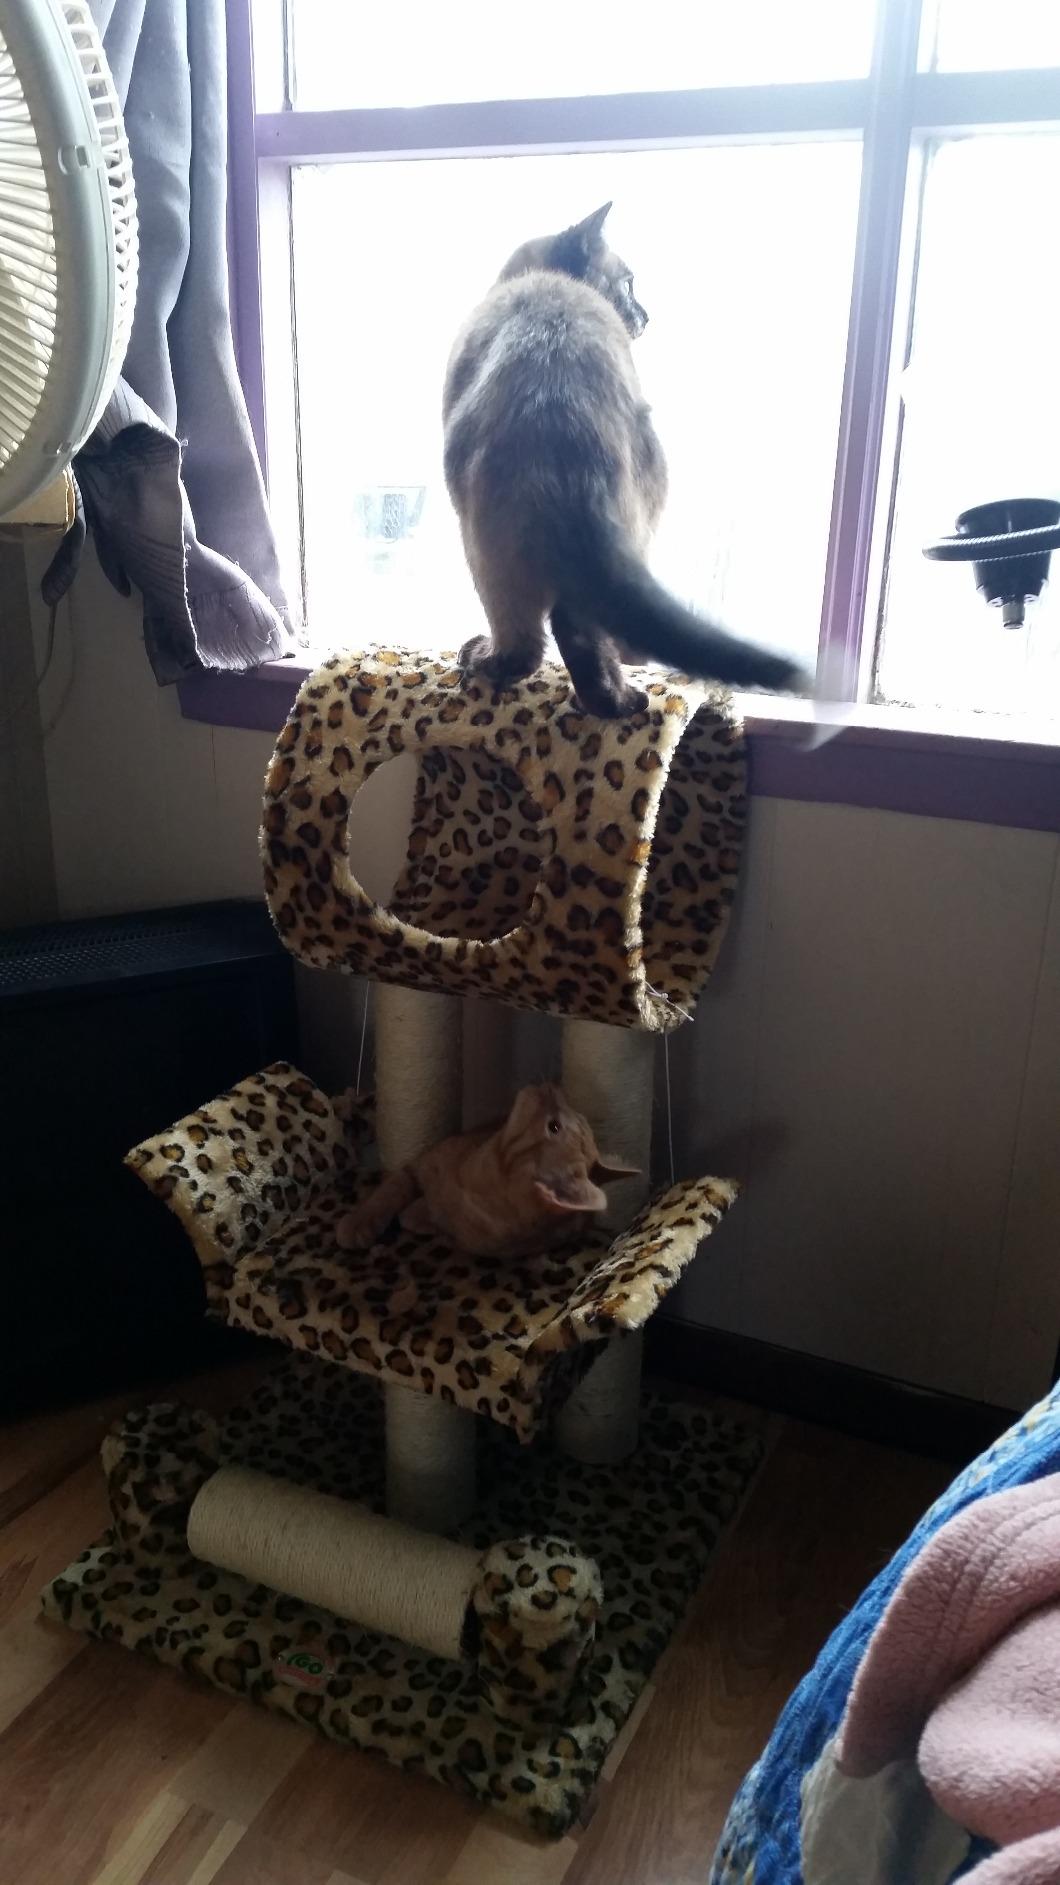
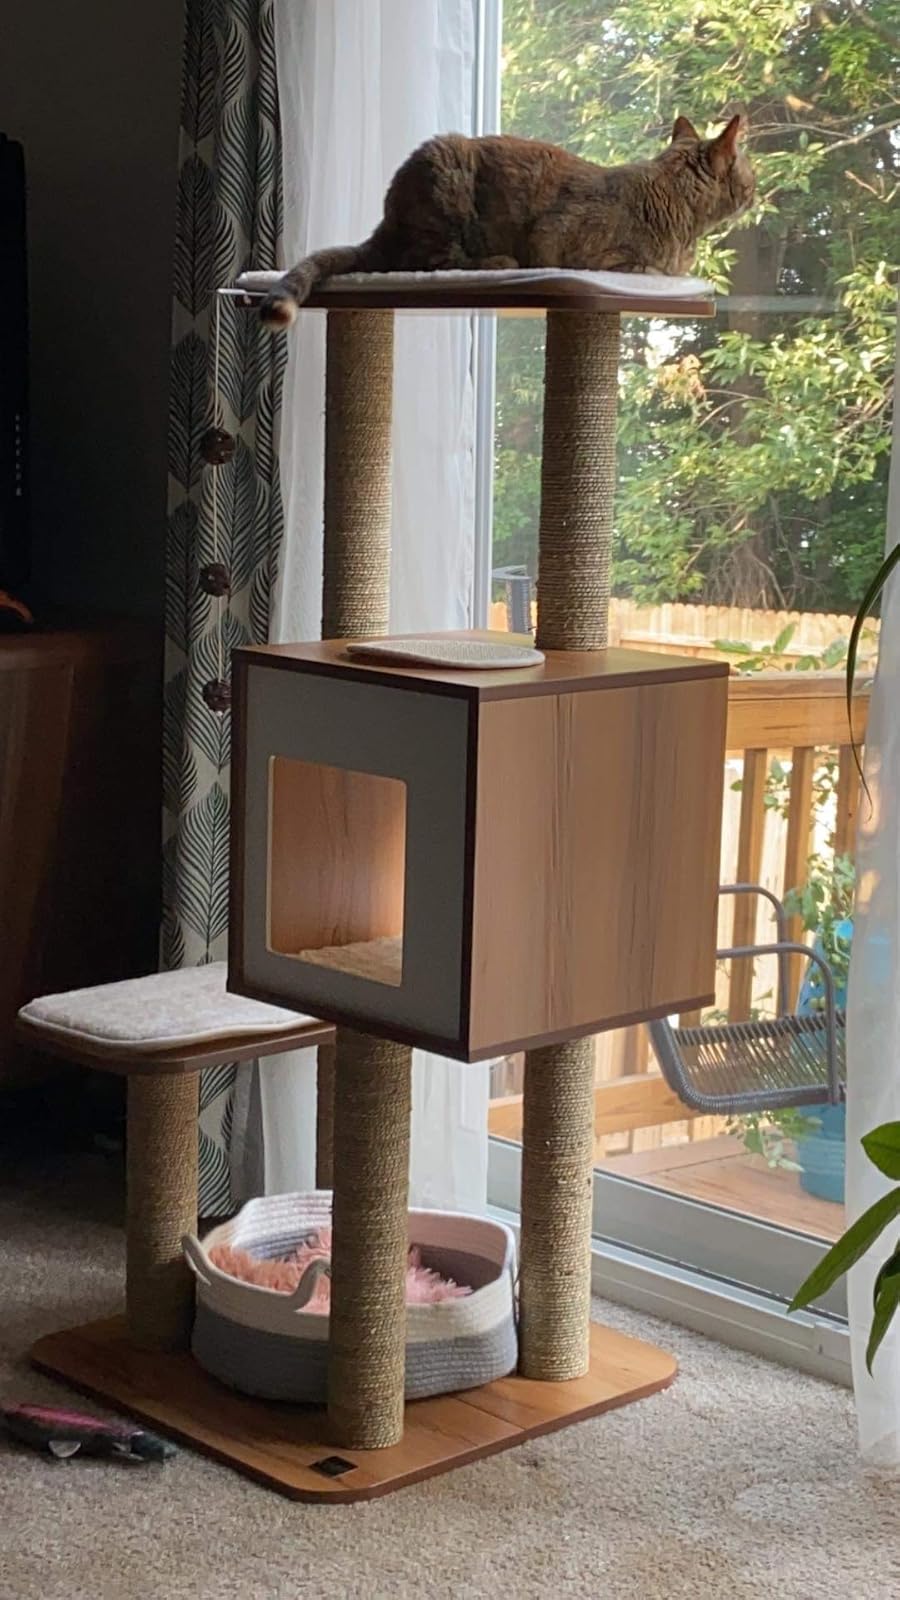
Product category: items_cat tree
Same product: no